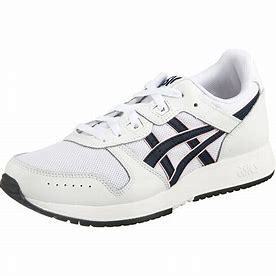
Brand: Asics
Model: Lyte Classic